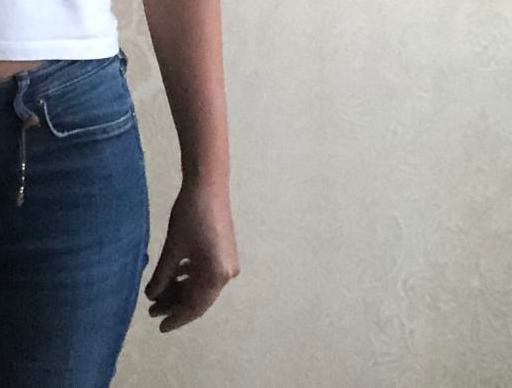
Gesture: no_gesture